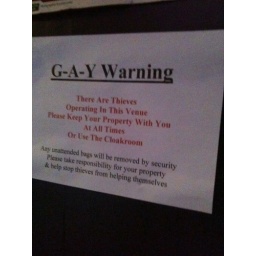
So we checked in out bottle of red wine and coats lol